Jean-Michel Severino

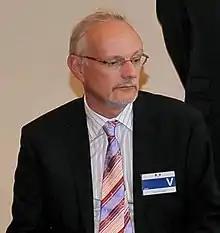
Severino in 2009

Jean-Michel Severino (born 6 September 1957) is a French banker. He has held senior positions in the World Bank, and served for more than nine years as the CEO of France's government agency for international development, AFD. Since 2011 he has been CEO of an investment group, Investisseurs et Partenaires (I&P), and a board member for several private companies.